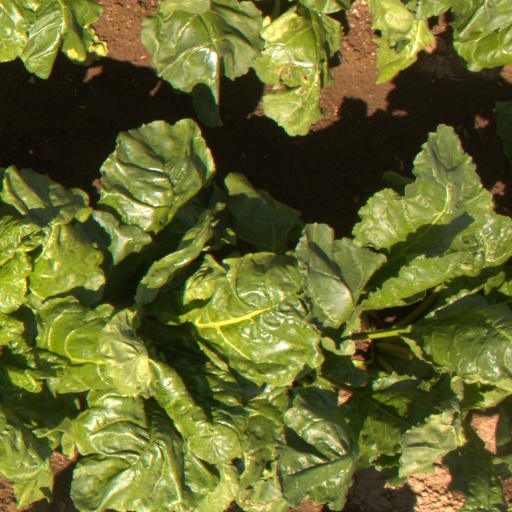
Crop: sugar beet